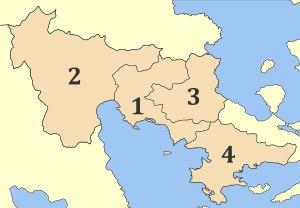
L’Argolide est une péninsule de Grèce, bordée au nord par le golfe Saronique et au sud par le golfe Argolique, située dans la péninsule du Péloponnèse.